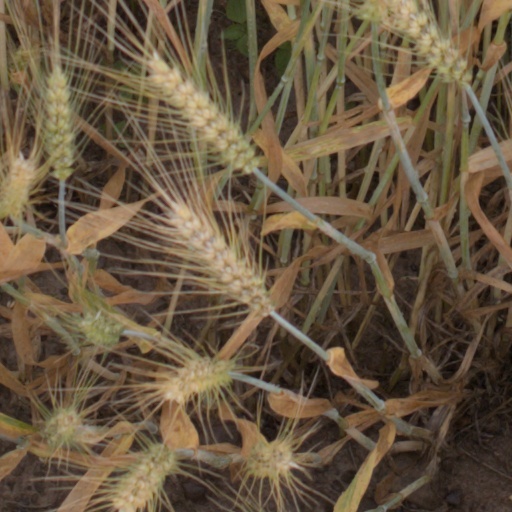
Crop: wheat